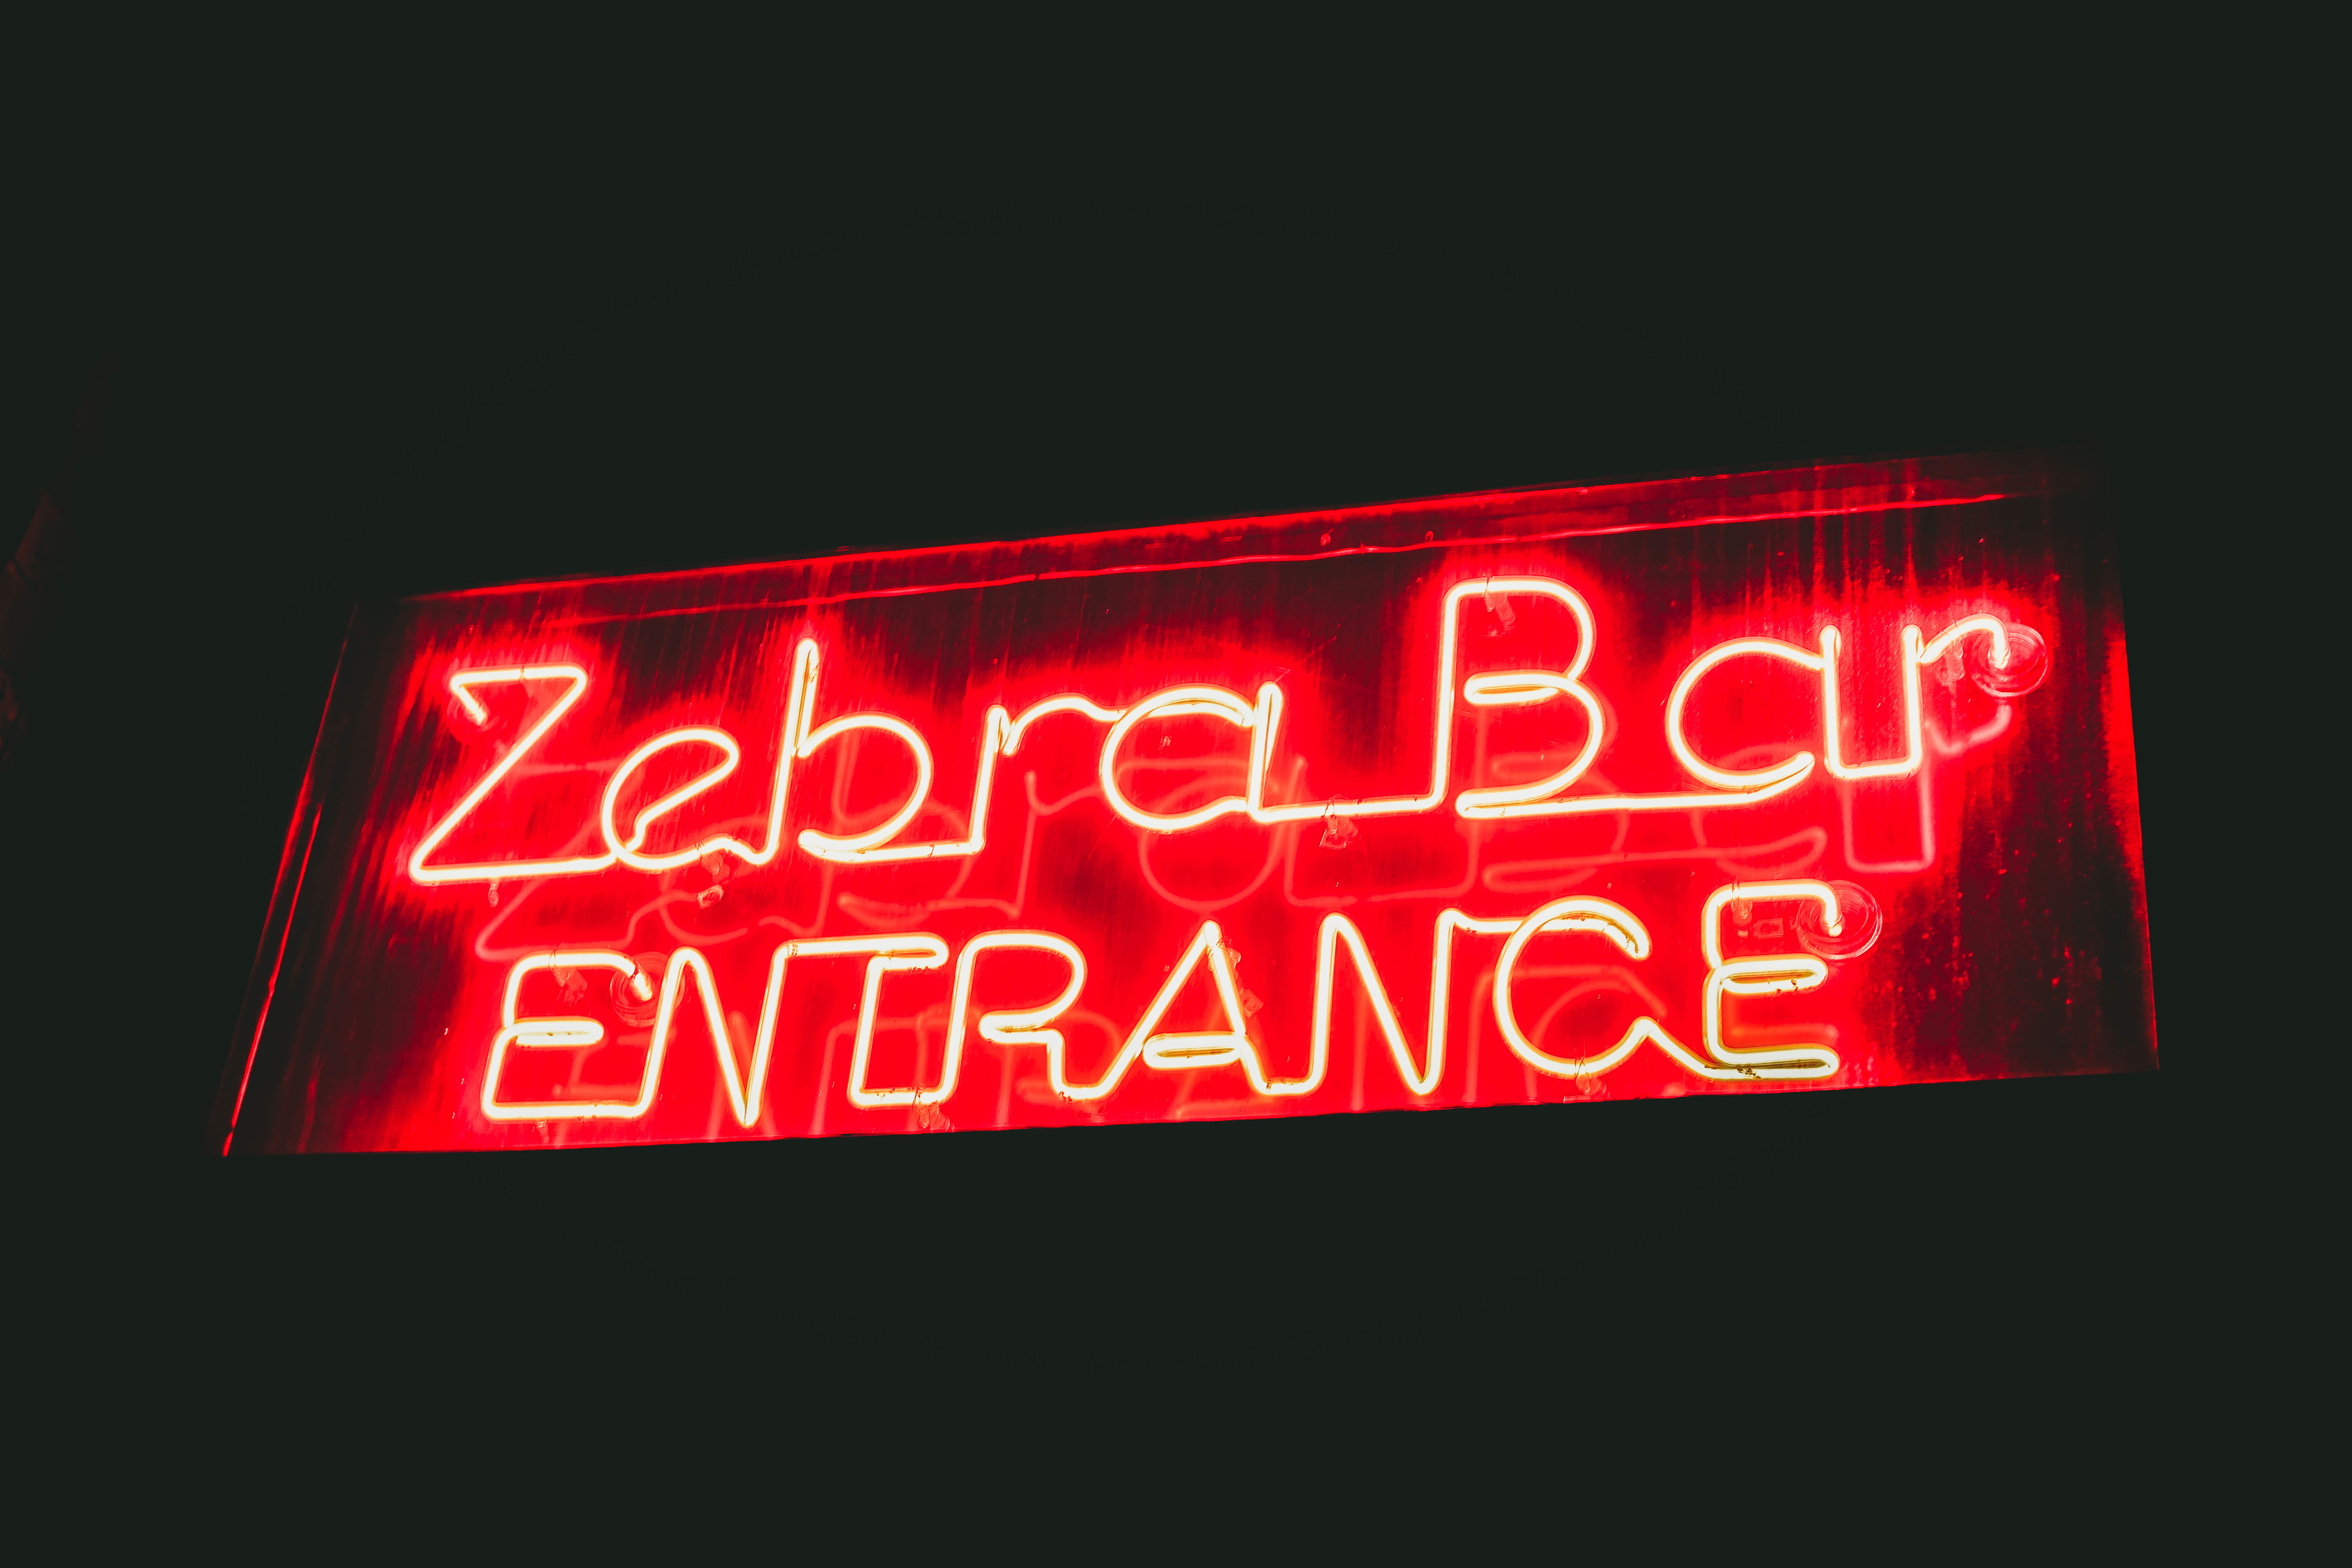
advertising, red, signage, neon, neon sign, brand, font, logo, text, display device, electronic signage